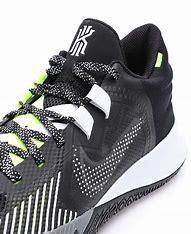
Brand: Nike
Model: Kyrie Flytrap 5